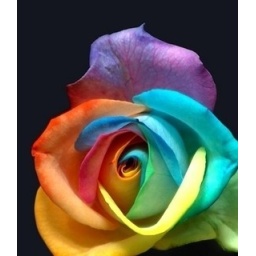
red for the good times, blue for the bad, and everything else in between.